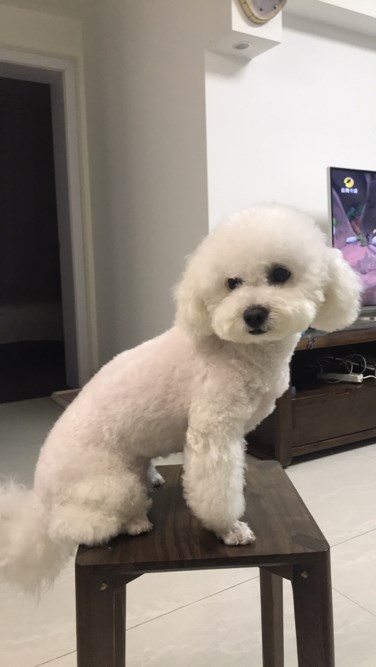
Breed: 3083-n000117-Bichon_Frise